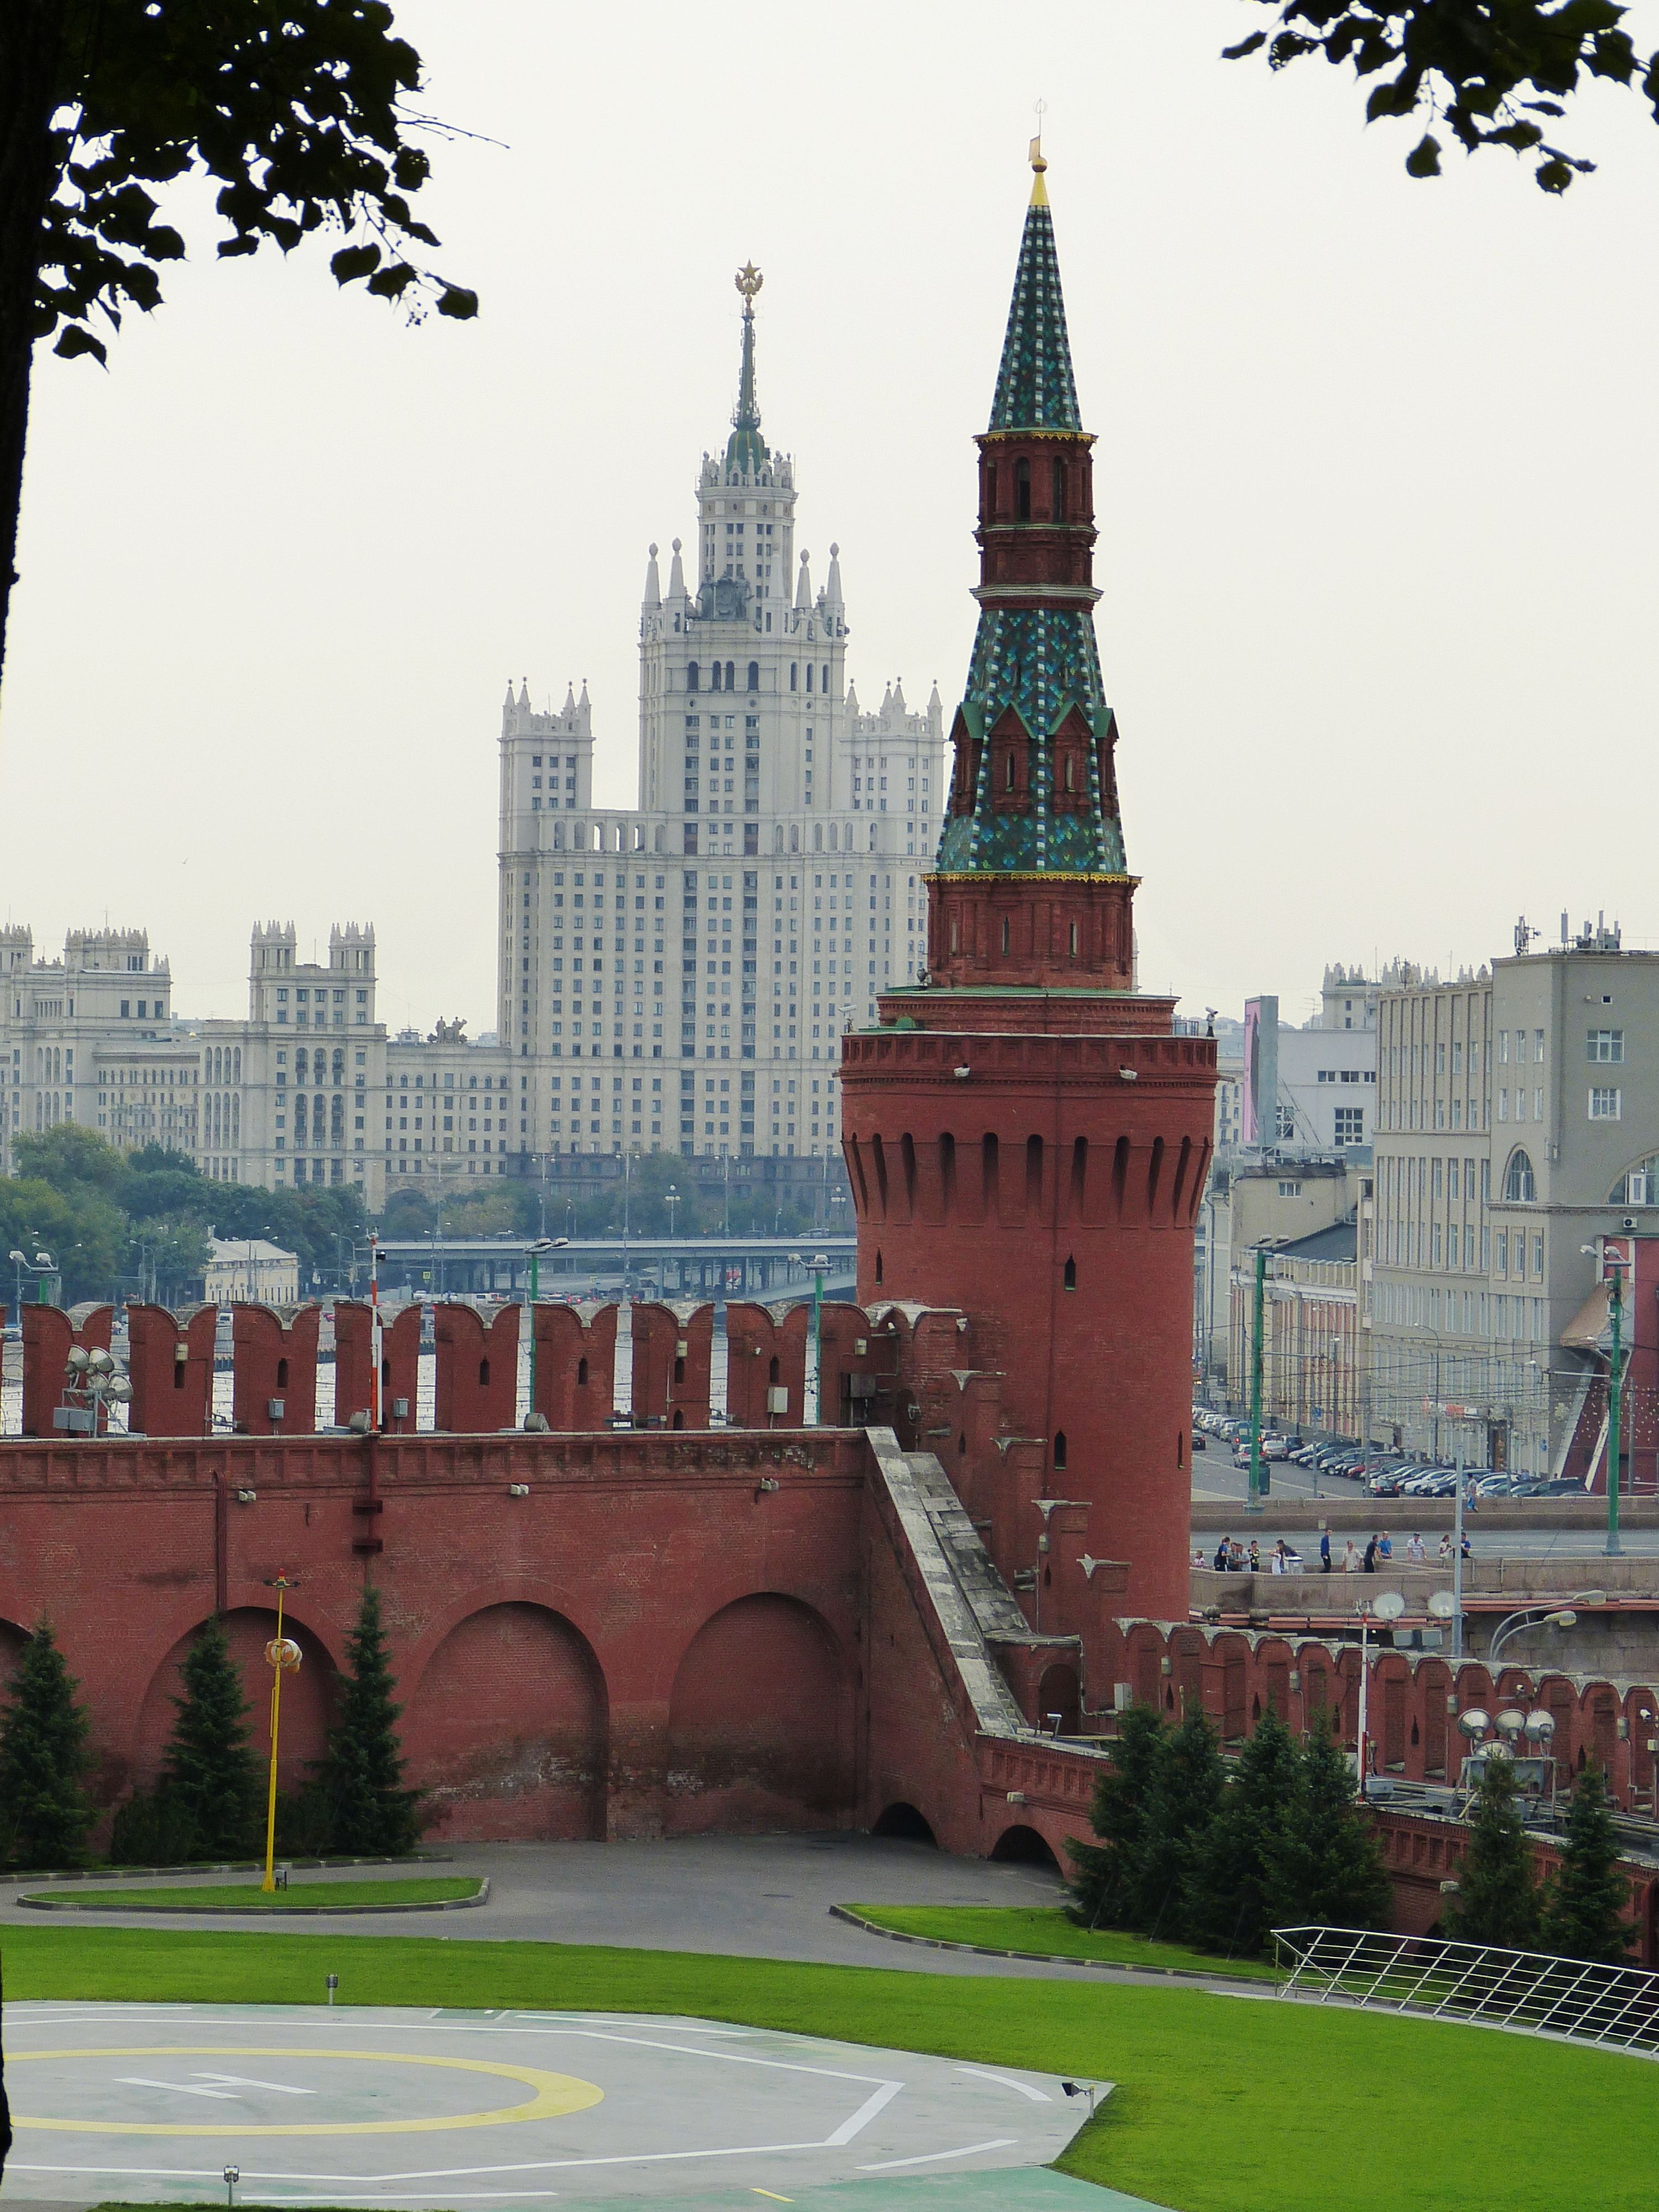
architecture, view, building, city, skyscraper, wall, cityscape, tower, landmark, facade, tourism, capital, spire, town square, moscow, government, russia, historically, kremlin, human settlement